Cornbread

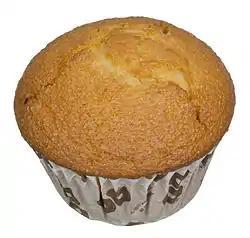
Cornbread, prepared as a muffin

Native people in the Americas began using corn (maize) and ground corn as food thousands of years before Europeans arrived in the New World. First domesticated in Mexico around six thousand years ago, corn was introduced to what is now the United States between three thousand and one thousand years ago. Native cooks developed a number of recipes based on corn, including cornbread, that were later adopted by European settlers and slaves —especially those who lived in Southern colonies.